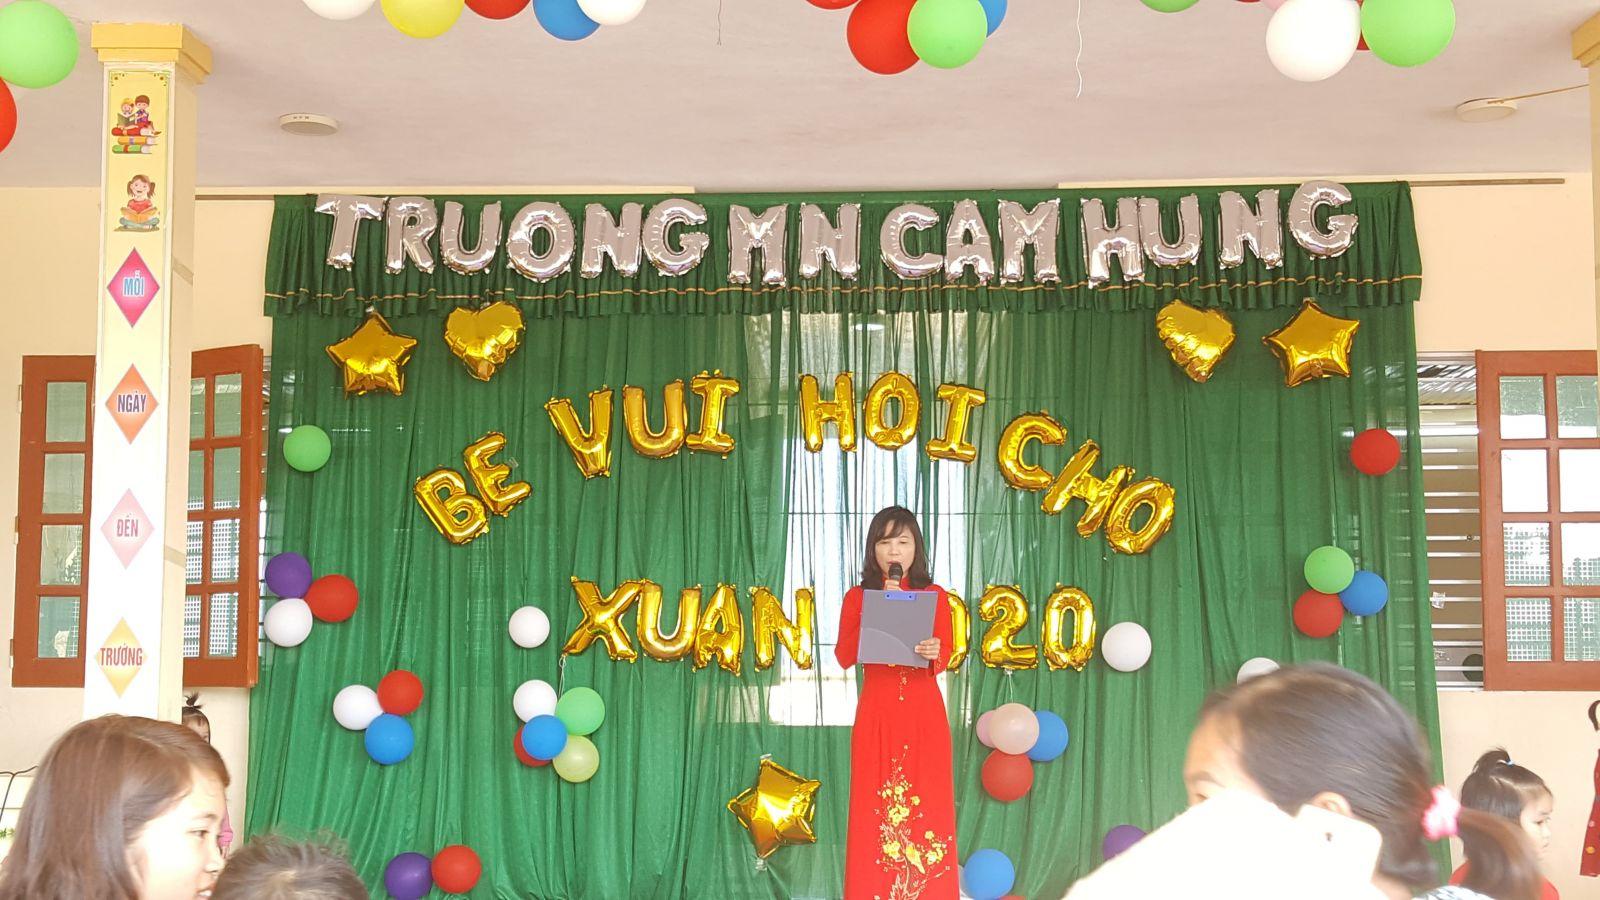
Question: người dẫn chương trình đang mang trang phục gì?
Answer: người dẫn chương trình đang mang áo dài đỏ